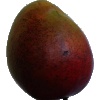
Label: red_mango